Matthias Frings

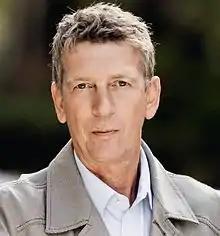
Matthias Frings in 2008

Matthias Frings (born 14 April 1953) is a German journalist, TV presenter and writer. He was born in Aachen and spent his childhood there. He pursued English studies, German studies and linguistics at RWTH Aachen University. In 1974, Frings was a founding member of the gay student group "Aachener Printenschwestern". After completing his university studies, Frings became a resident of Berlin. In the late 1970s, he was a member of theater group "Zan Pollo".